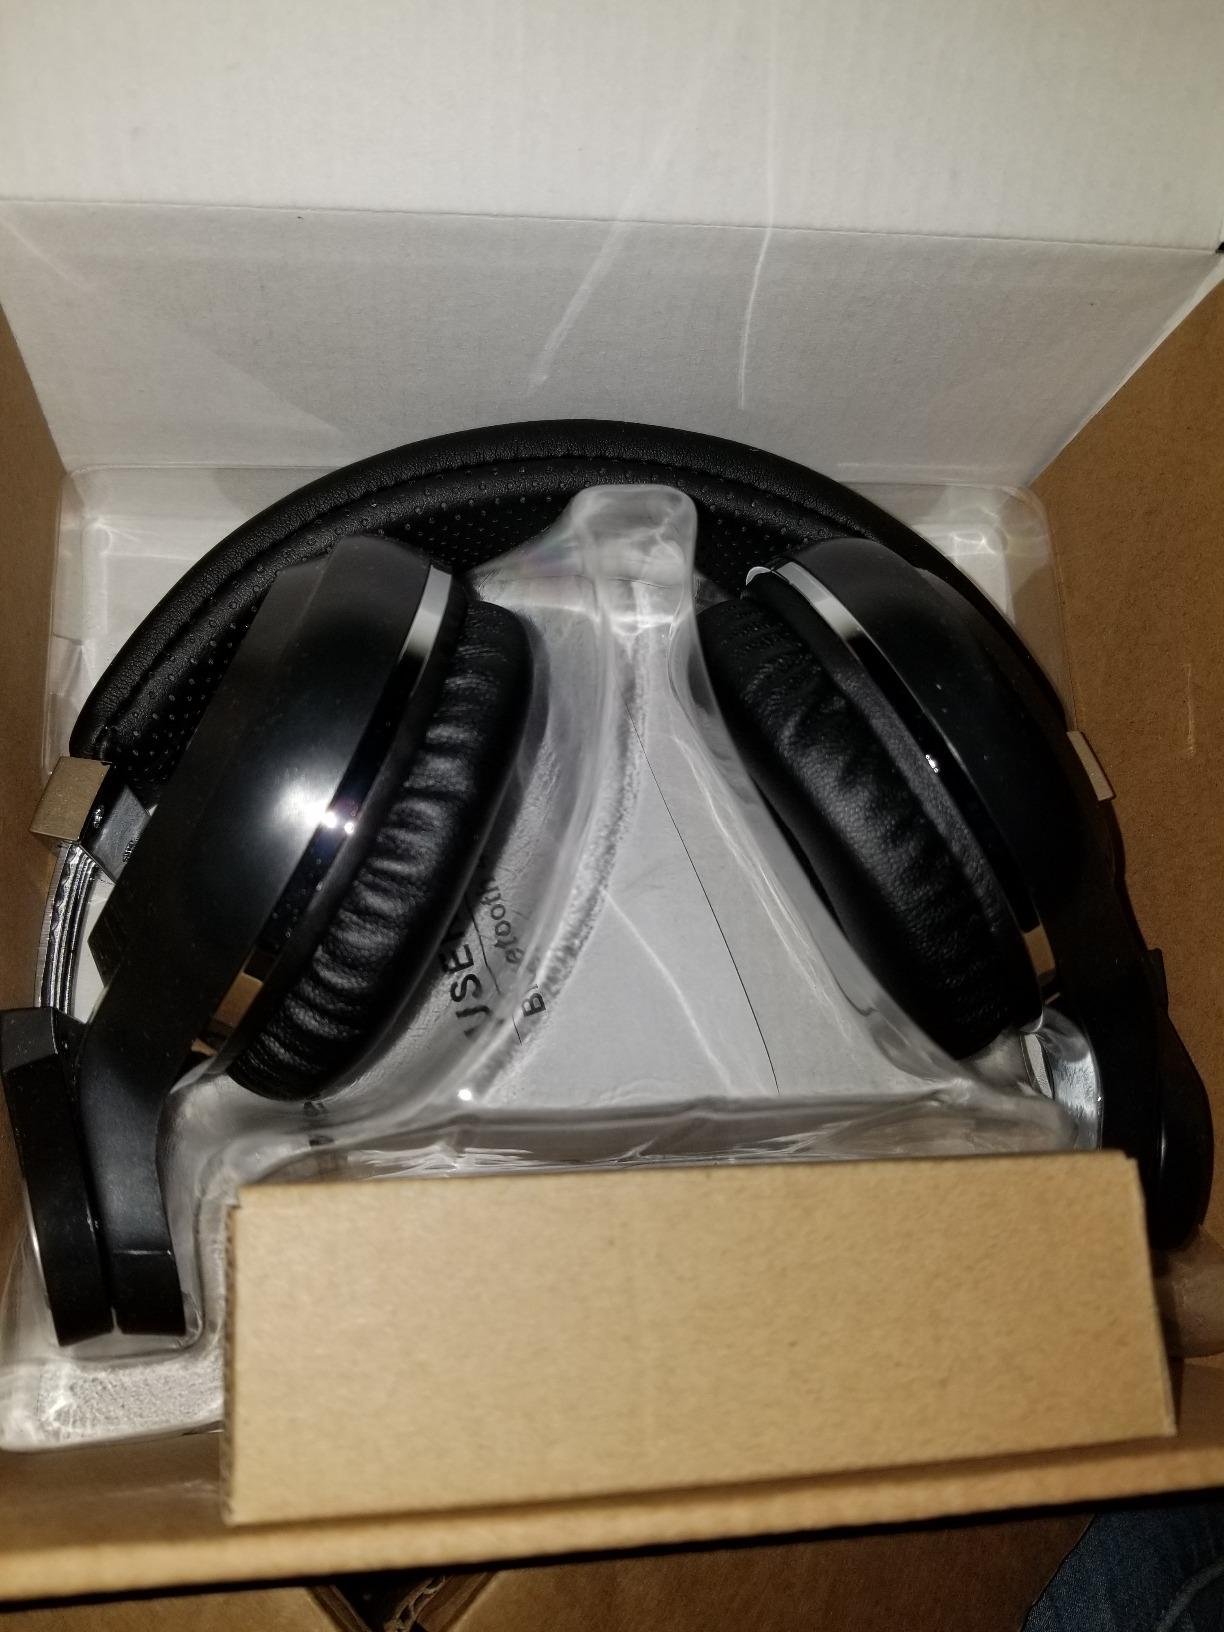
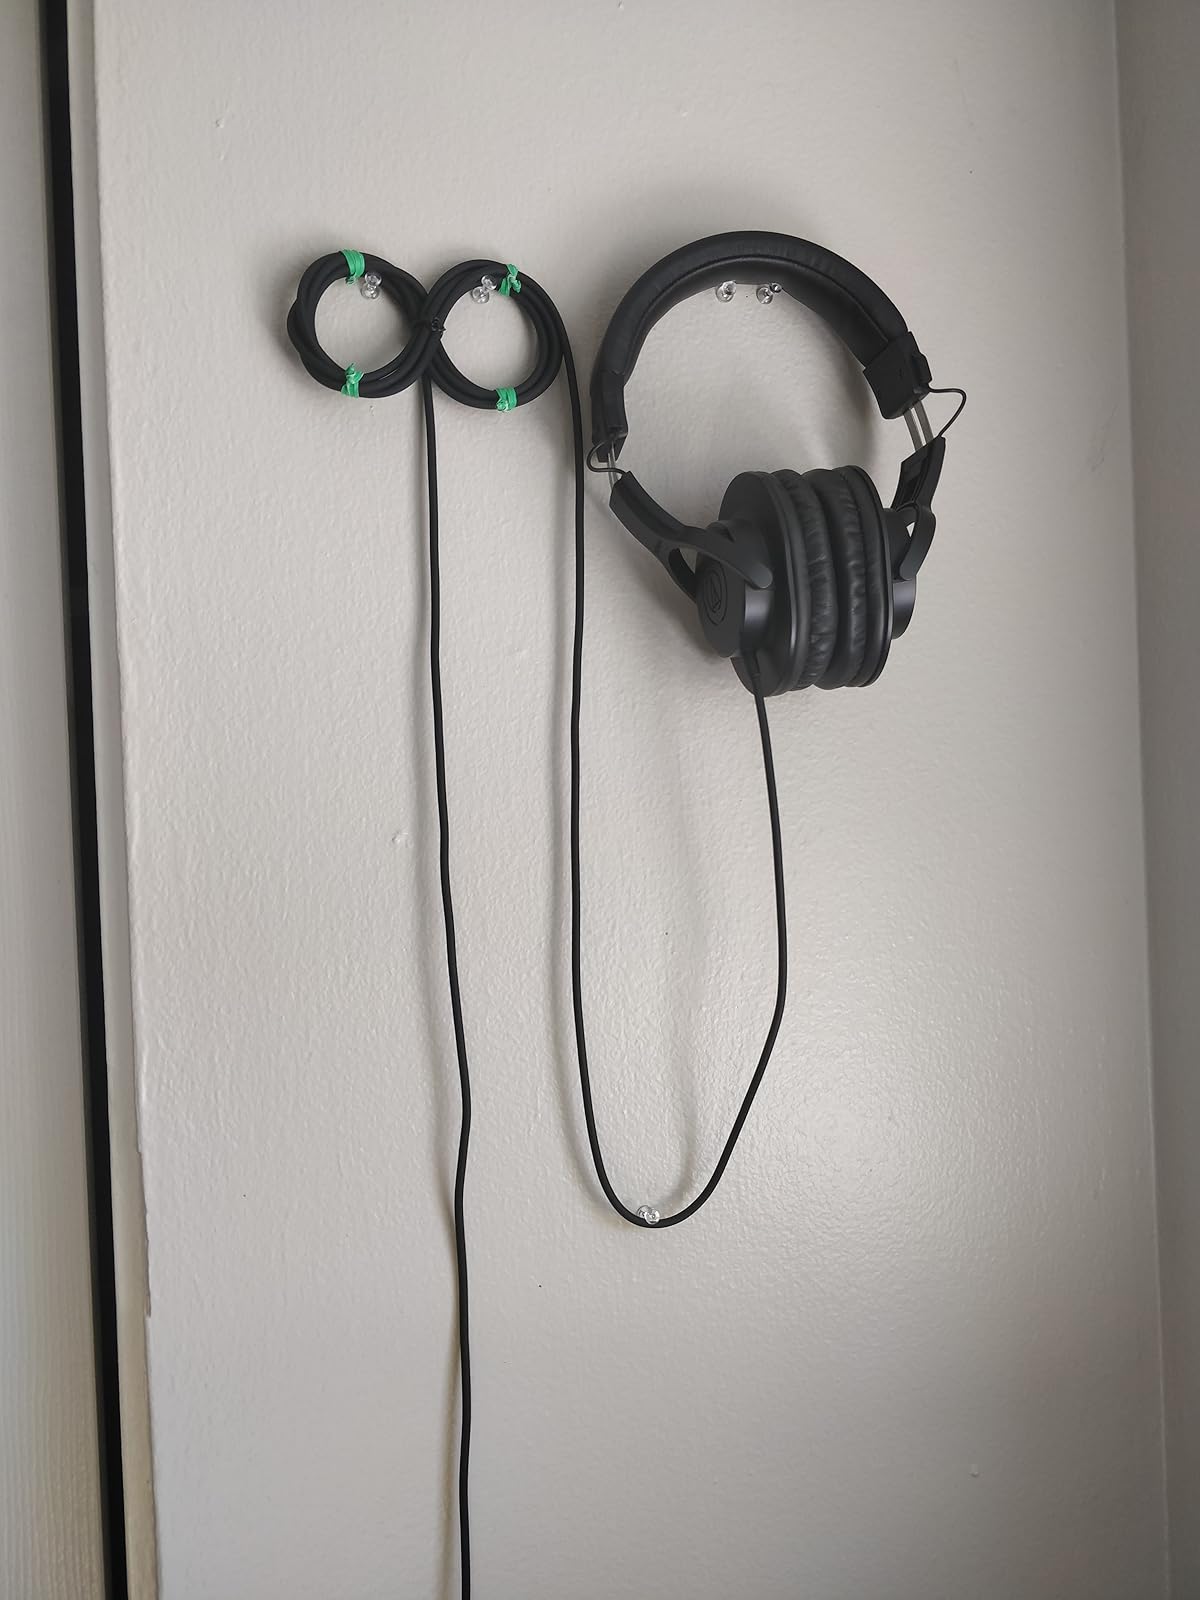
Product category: headphones
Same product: no